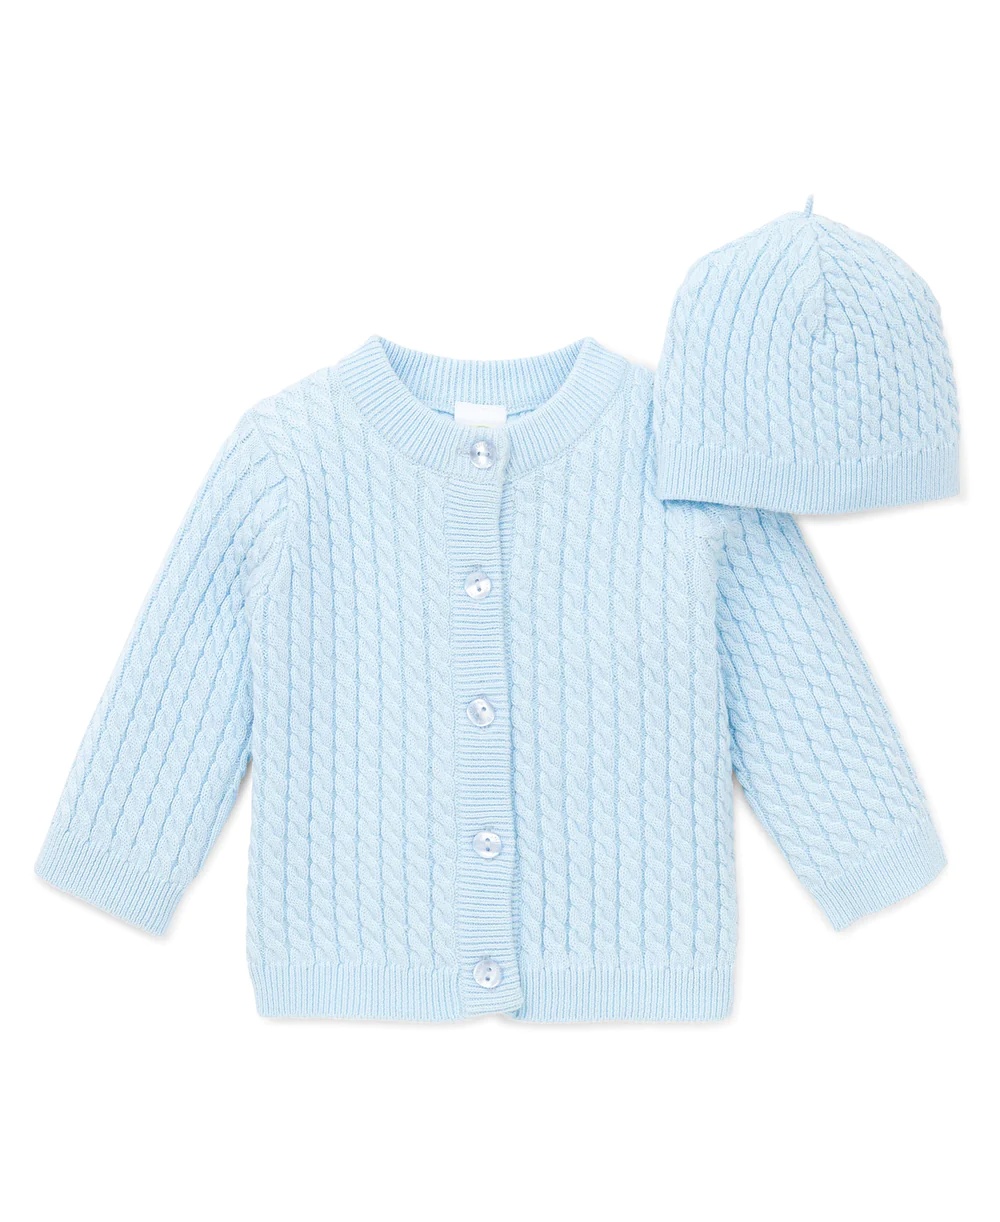
Little Me Light Blue Cable Sweater
Brand: Little Me
Sizes:3m-12m
Category: Apparel & Accessories > Clothing > Baby & Toddler Clothing > Baby & Toddler Tops > Sweaters